Question: Please indicate a possible affordance area of the baby bottle that can be used for holding.
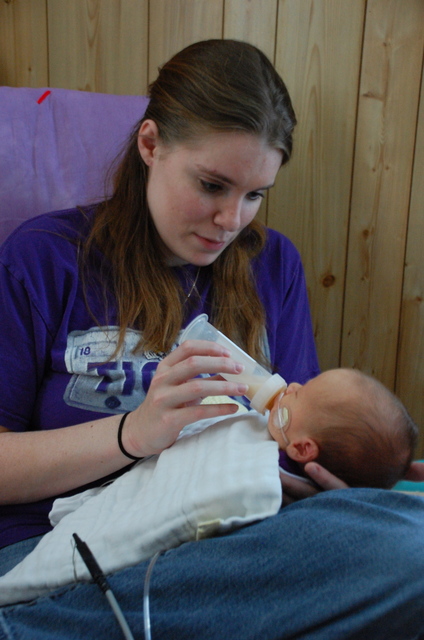
Answer: [174.564, 308.483, 291.487, 416.791]